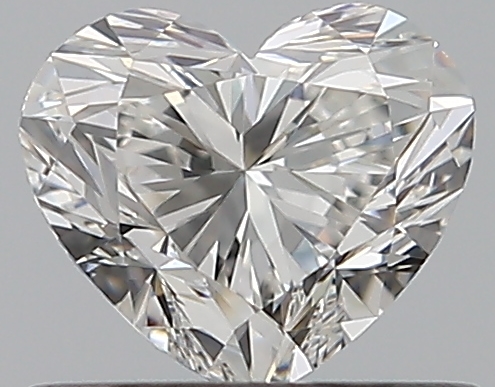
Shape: heart
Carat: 0.51
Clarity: VS1
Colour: G
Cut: EX
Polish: EX
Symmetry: VG
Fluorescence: N
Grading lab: GIA
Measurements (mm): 4.75 x 5.49 x 3.32